Political career of Donald Trump

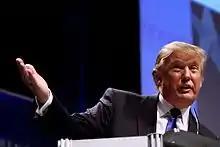
Trump speaking at the Conservative Political Action Conference, February 2011

Trump publicly speculated about running for president in the 2012 election, and made his first speaking appearance at the Conservative Political Action Conference (CPAC) in February 2011. The speech is credited for helping kick-start his political career within the Republican Party. On May 16, 2011, Trump announced he would not run for president in the 2012 election, putting an end to what he described as "unofficially campaigning". In February 2012, Trump endorsed Mitt Romney for president.